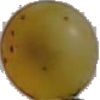
Label: white_grape